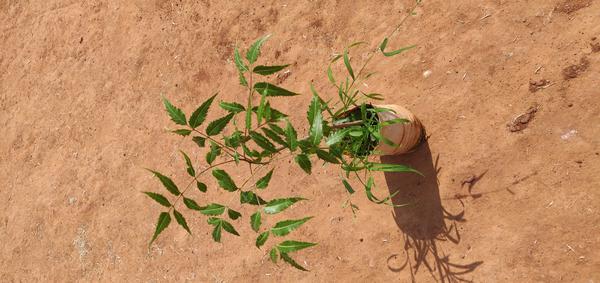
Plant: Neem